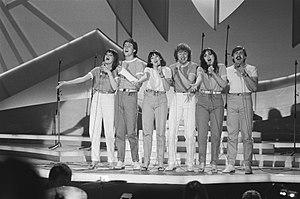
Le Royaume-Uni a participé au Concours Eurovision de la chanson 1980 le 19 avril à La Haye, aux Pays-Bas. C'est la 23ᵉ participation du Royaume-Uni à l'Eurovision.